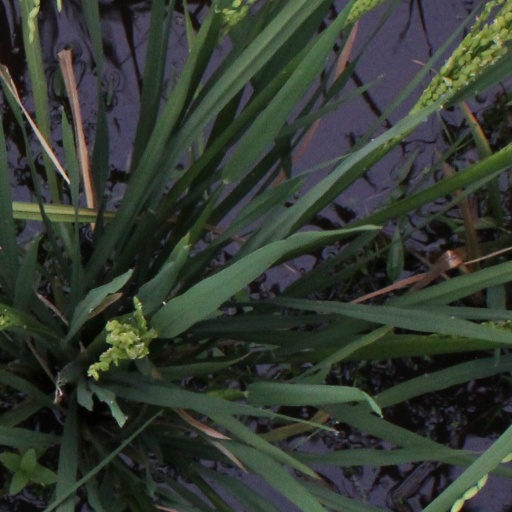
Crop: rice